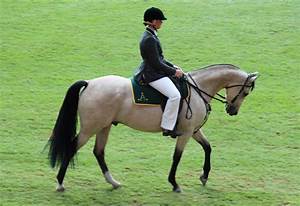
Label: horse